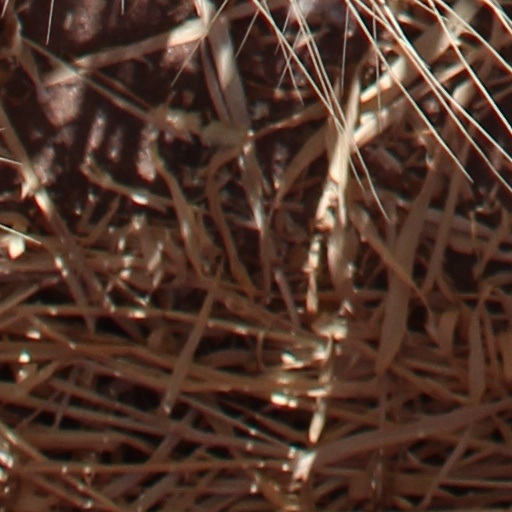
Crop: wheat